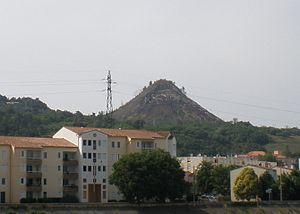
Le ""crassier"" d'Alès, ancien terril de la mine de Rochebelle (Gard)"
Les mines de charbon des Cévennes sont parmi les premiers charbonnages de France et en représentent au XVIIIᵉ siècle les plus prometteuses, après la compagnie des mines d'Anzin, mais leur exploitation se heurte à des problèmes de transport et de droits de propriété. Cette industrie minière se développe fortement au cours du XXᵉ siècle et atteint son apogée en 1958 avec 3,3 millions de tonnes de charbon extraits et un effectif de 20 000 ouvriers avant de décliner puis de cesser vers 1980.
Alès est une commune française située dans le département du Gard, en région Occitanie. Souvent considérée comme la « capitale » des Cévennes, elle est le siège d'une des deux sous-préfectures du Gard.
Les mines de charbon en France sont l'ensemble des charbonnages situés en France. L'extraction du charbon de terre est très ancienne et remonte au moins au Moyen Âge mais connaîtra un développement important à la fin du XVIIIᵉ siècle et surtout pendant la révolution industrielle dans la seconde moitié du XIXᵉ siècle. Notons que la France, malgré ses richesses n'a jamais été auto-suffisante en charbon et que même au summum de la production dans les années 1960, elle a toujours importé du charbon étranger.